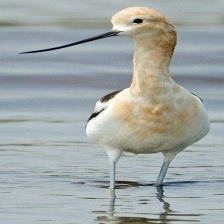
Species: AMERICAN AVOCET
Scientific name: PSITTACULA EUPATRIA